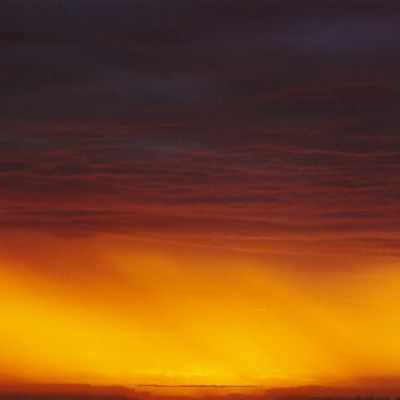
Cloud type: Altostratus (As)